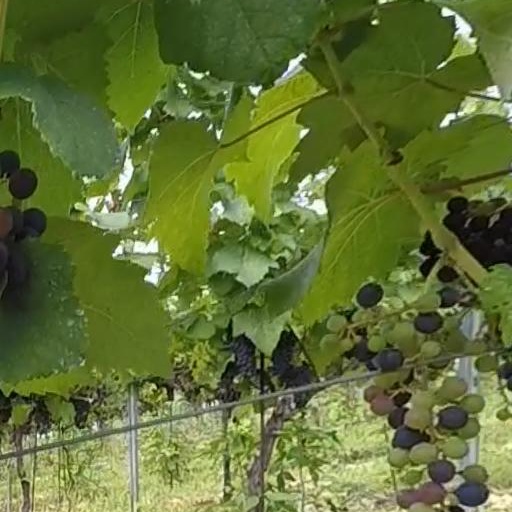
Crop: grape